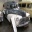
Label: ambulance